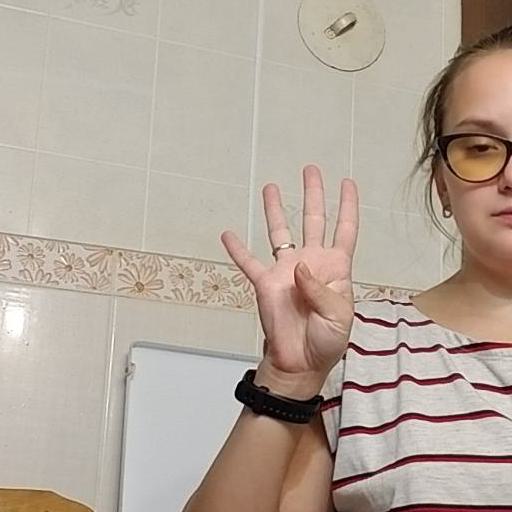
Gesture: four